Yevgeni Giner

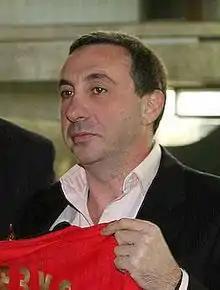

Evgeniy Lennorovich Giner (born May 26, 1960) is a Russian businessman, since February 2001 the president of PFC CSKA Moscow, head of the Financial Committee of Russian Football Union.